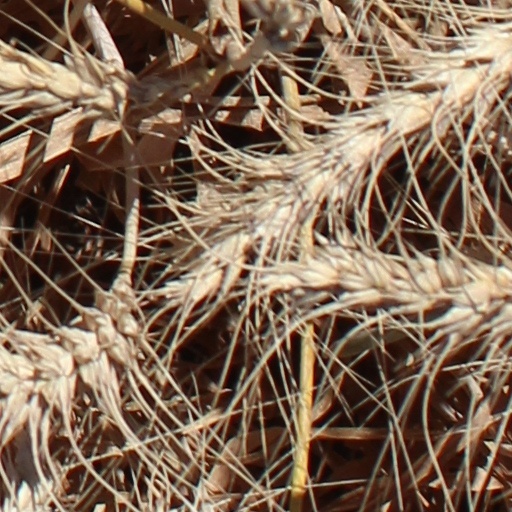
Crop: wheat